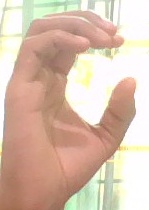
ASL sign: C